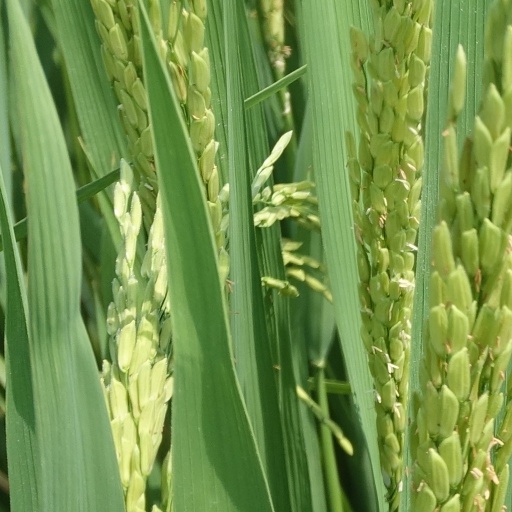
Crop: rice